Prince Yahshua

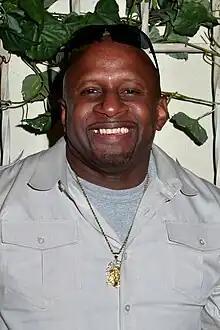
Yahshua at the 2019 XRCO Awards

Prince Yahshua (born March 21, 1970) is an American-French pornographic film actor and director.